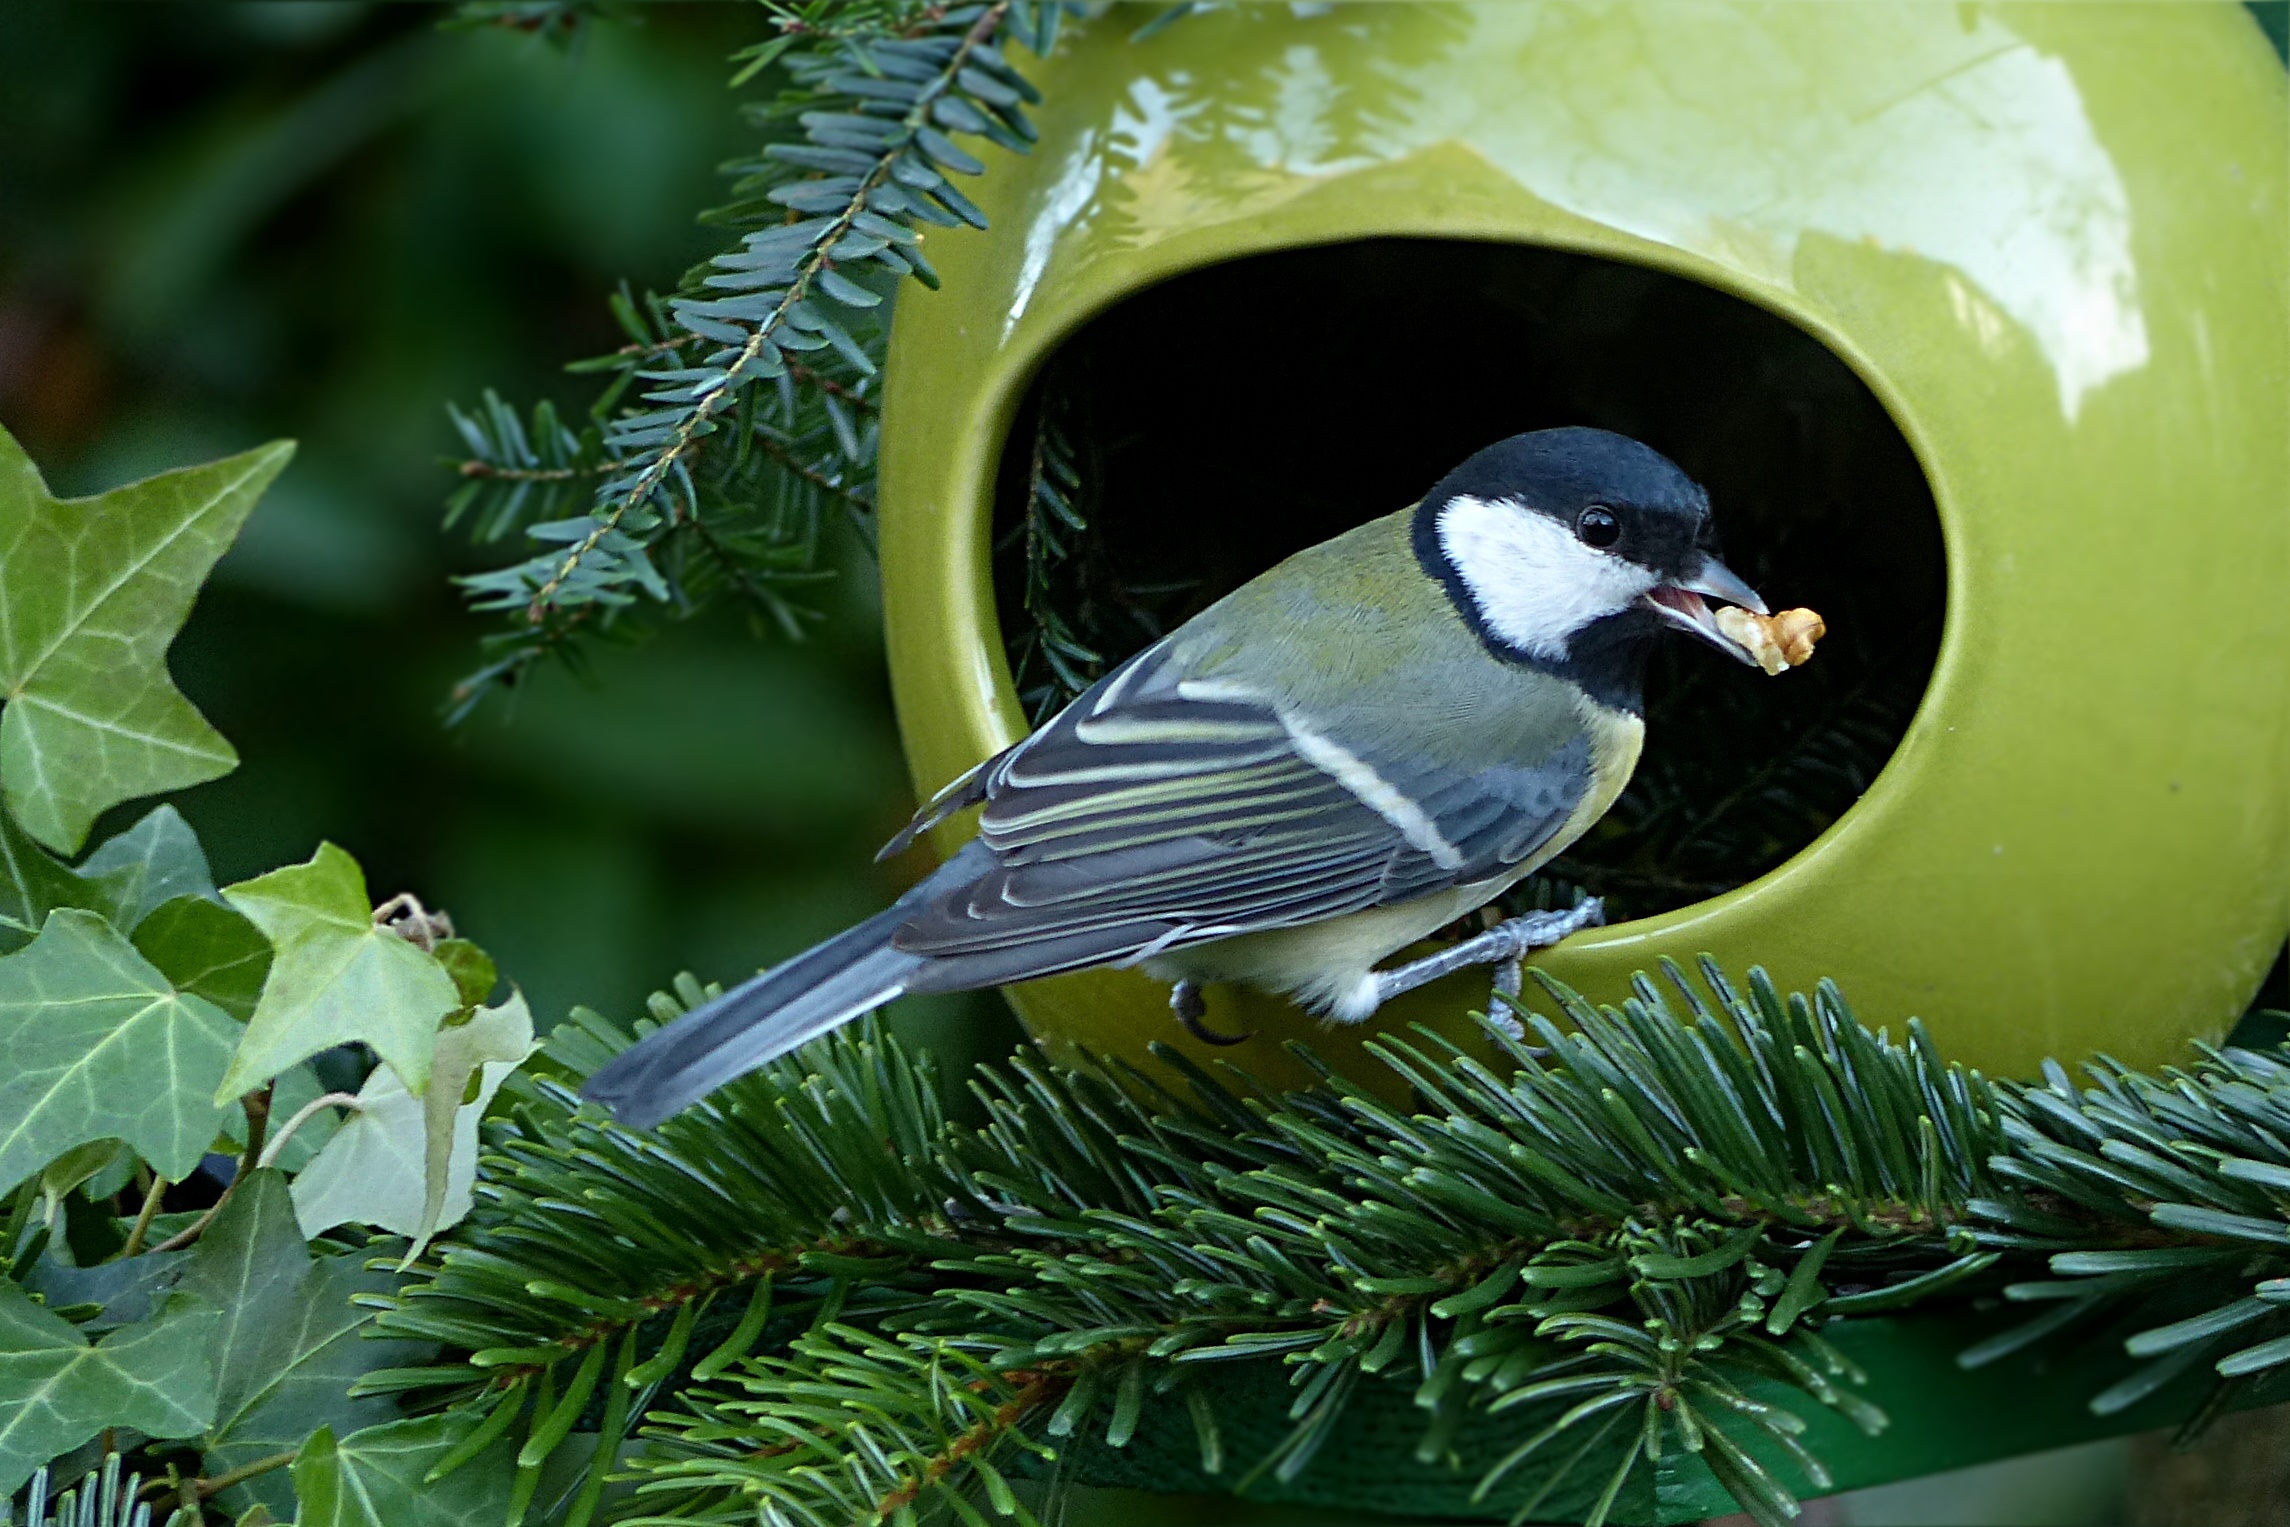
tree, branch, bird, wing, wildlife, green, beak, garden, fauna, jay, blue jay, vertebrate, tit, foraging, parus major, small bird, perching bird